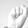
ASL letter: S